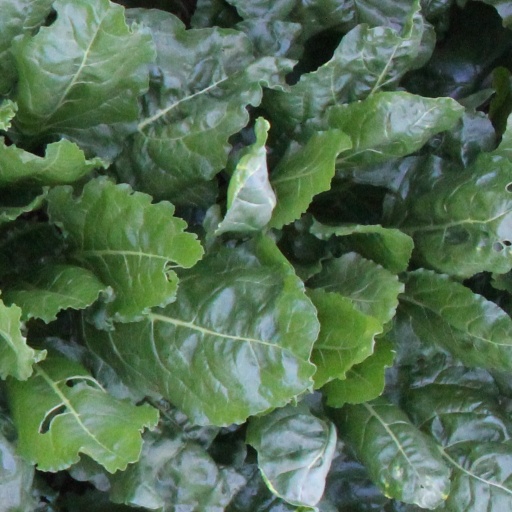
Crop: sugar beet